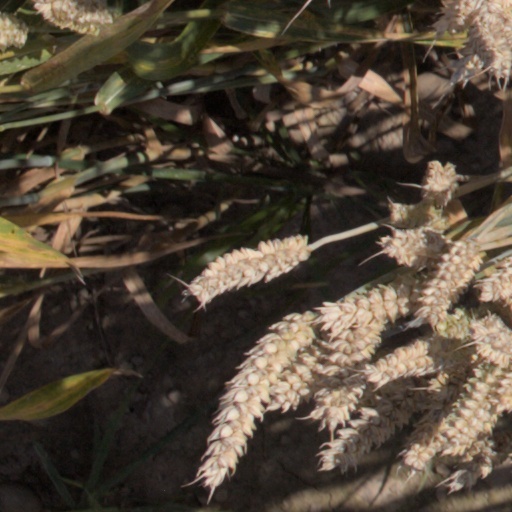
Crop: wheat